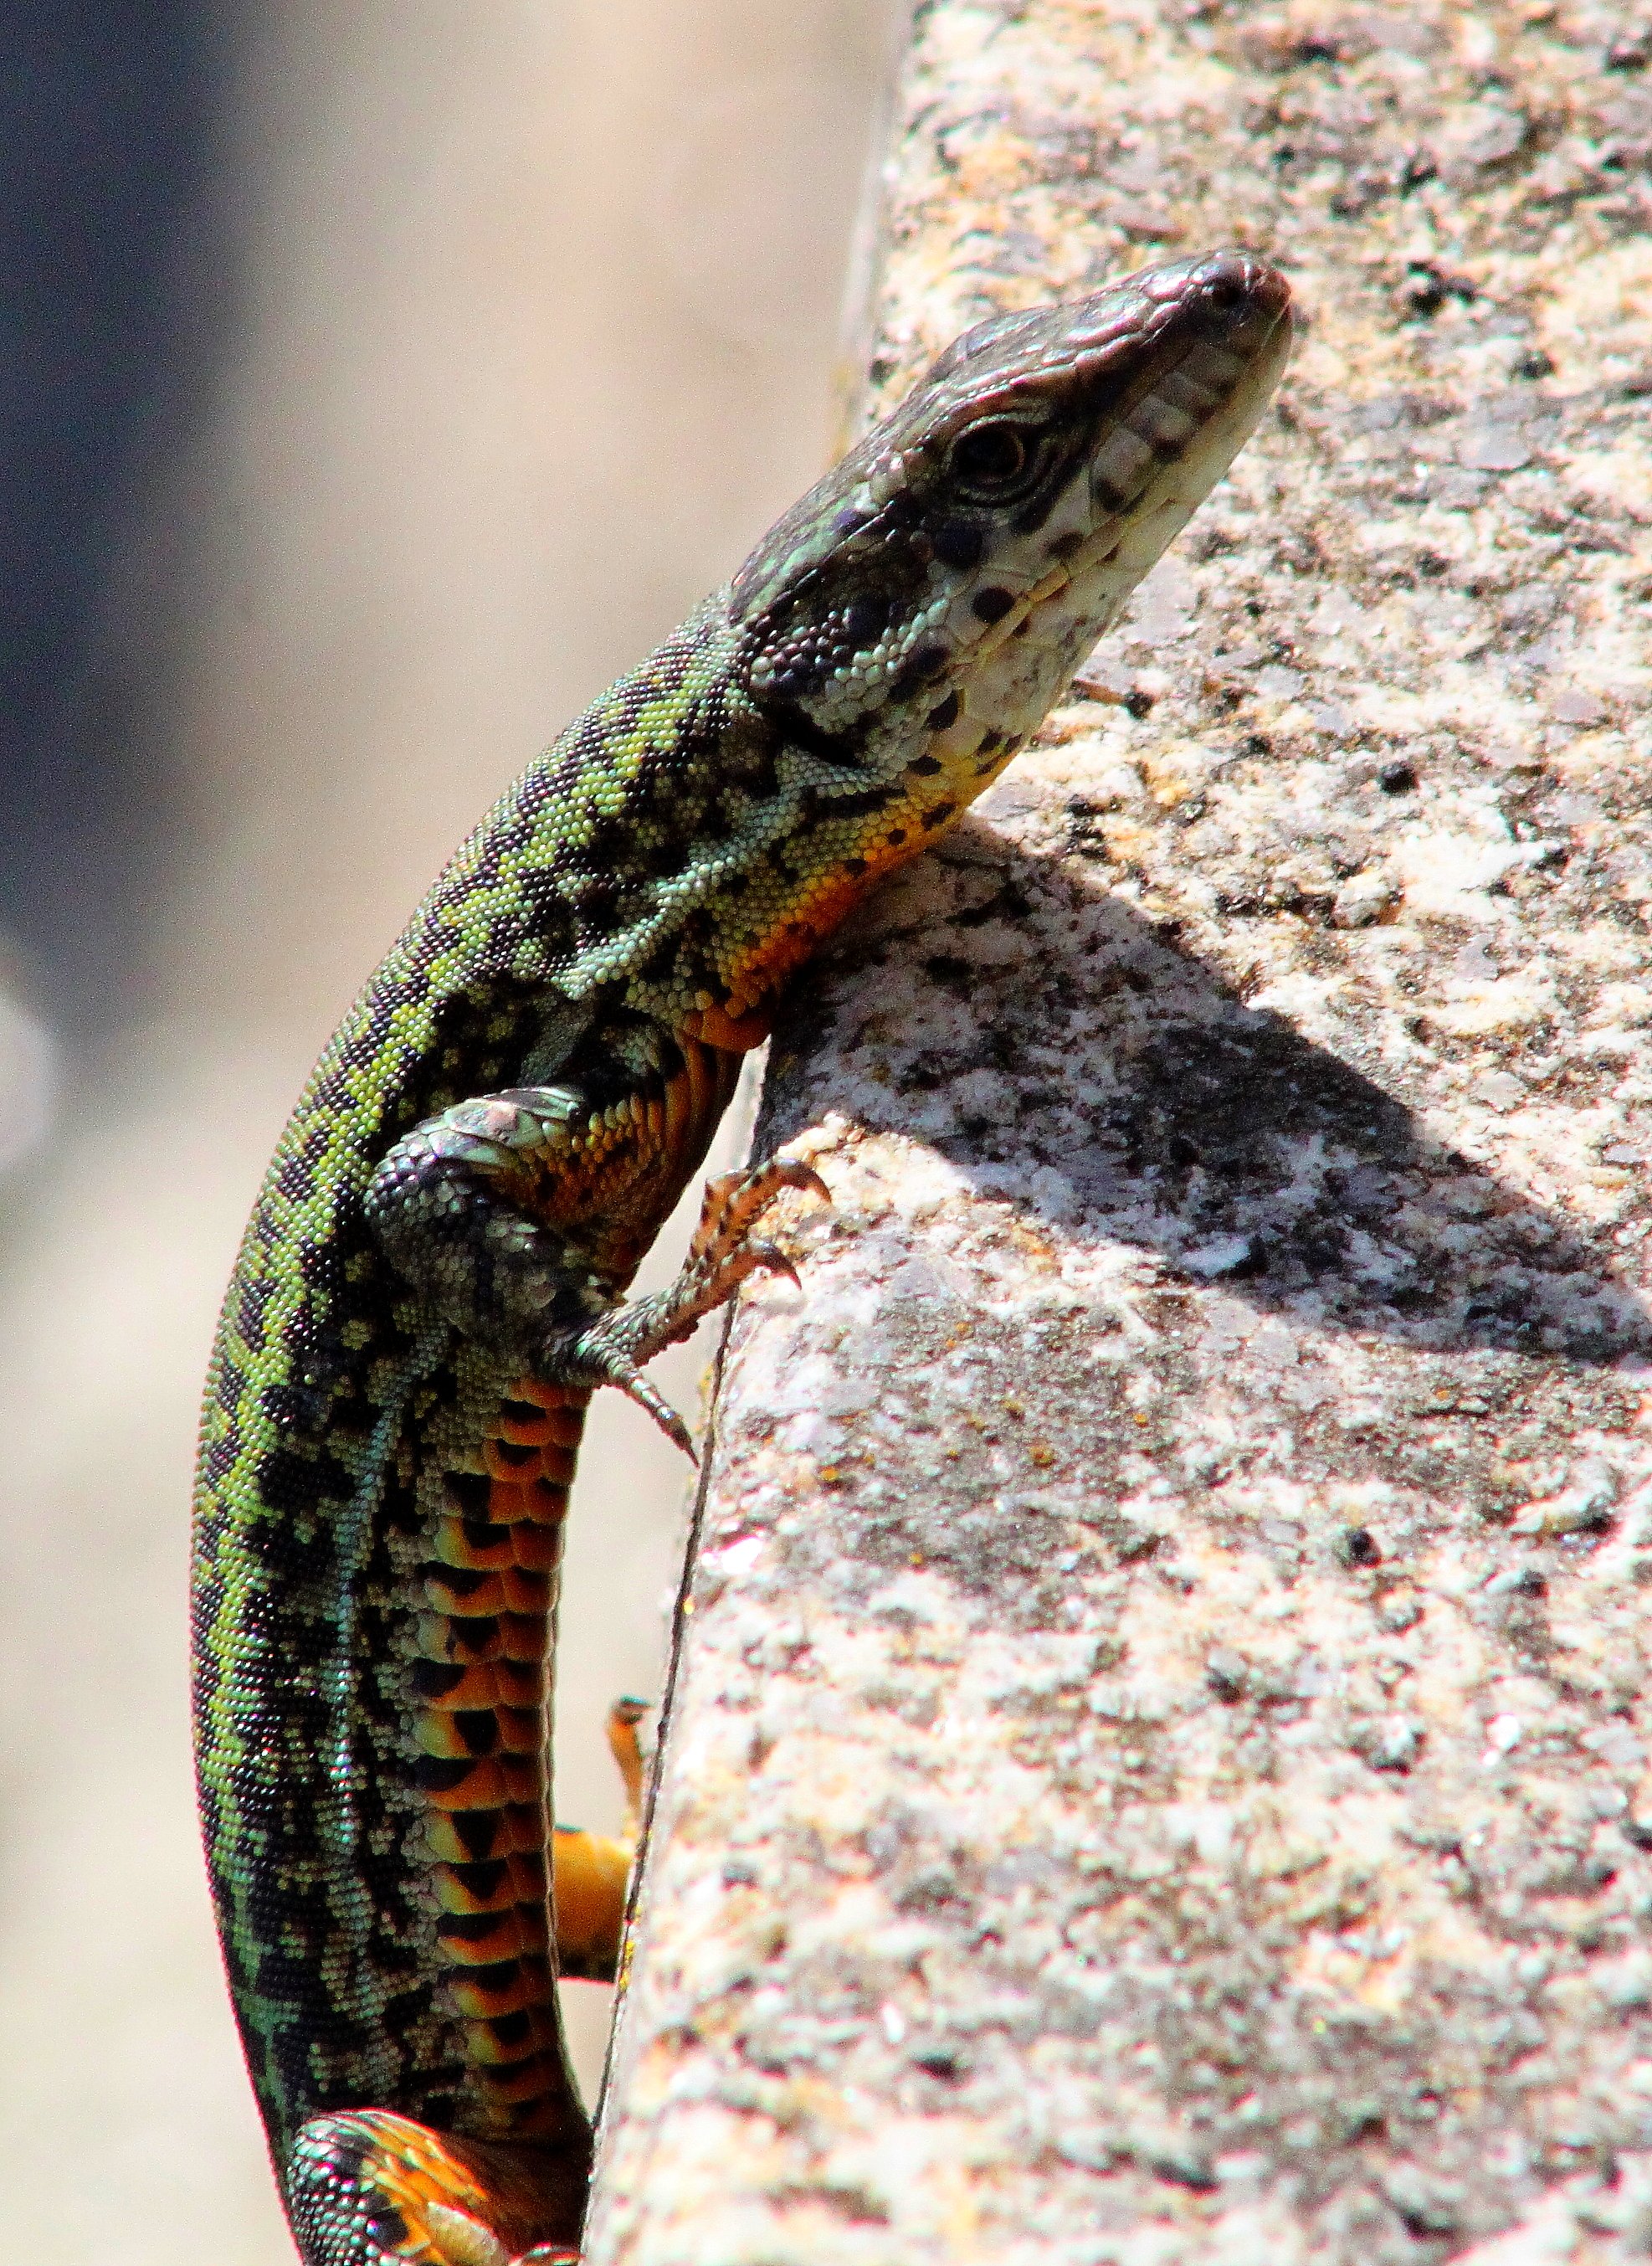
wildlife, reptile, fauna, lizard, green lizard, close up, animals, vertebrate, serpent, animales, canoneos500d, lacerta, agamidae, garter snake, dactyloidae, scaled reptile, lacertidae, lissotriton